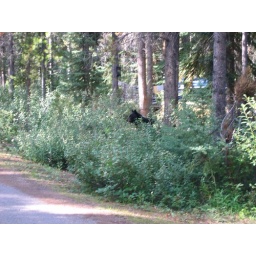
a small black bear foraging for berries at Honeymoon Lake Campground in Jasper, AB